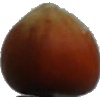
Label: Nut Forest 1